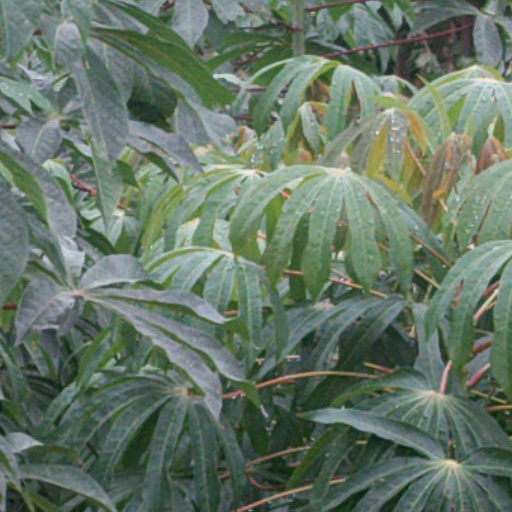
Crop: cassava